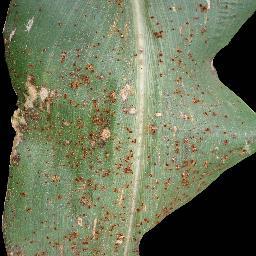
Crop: corn
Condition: (maize)_common_rust